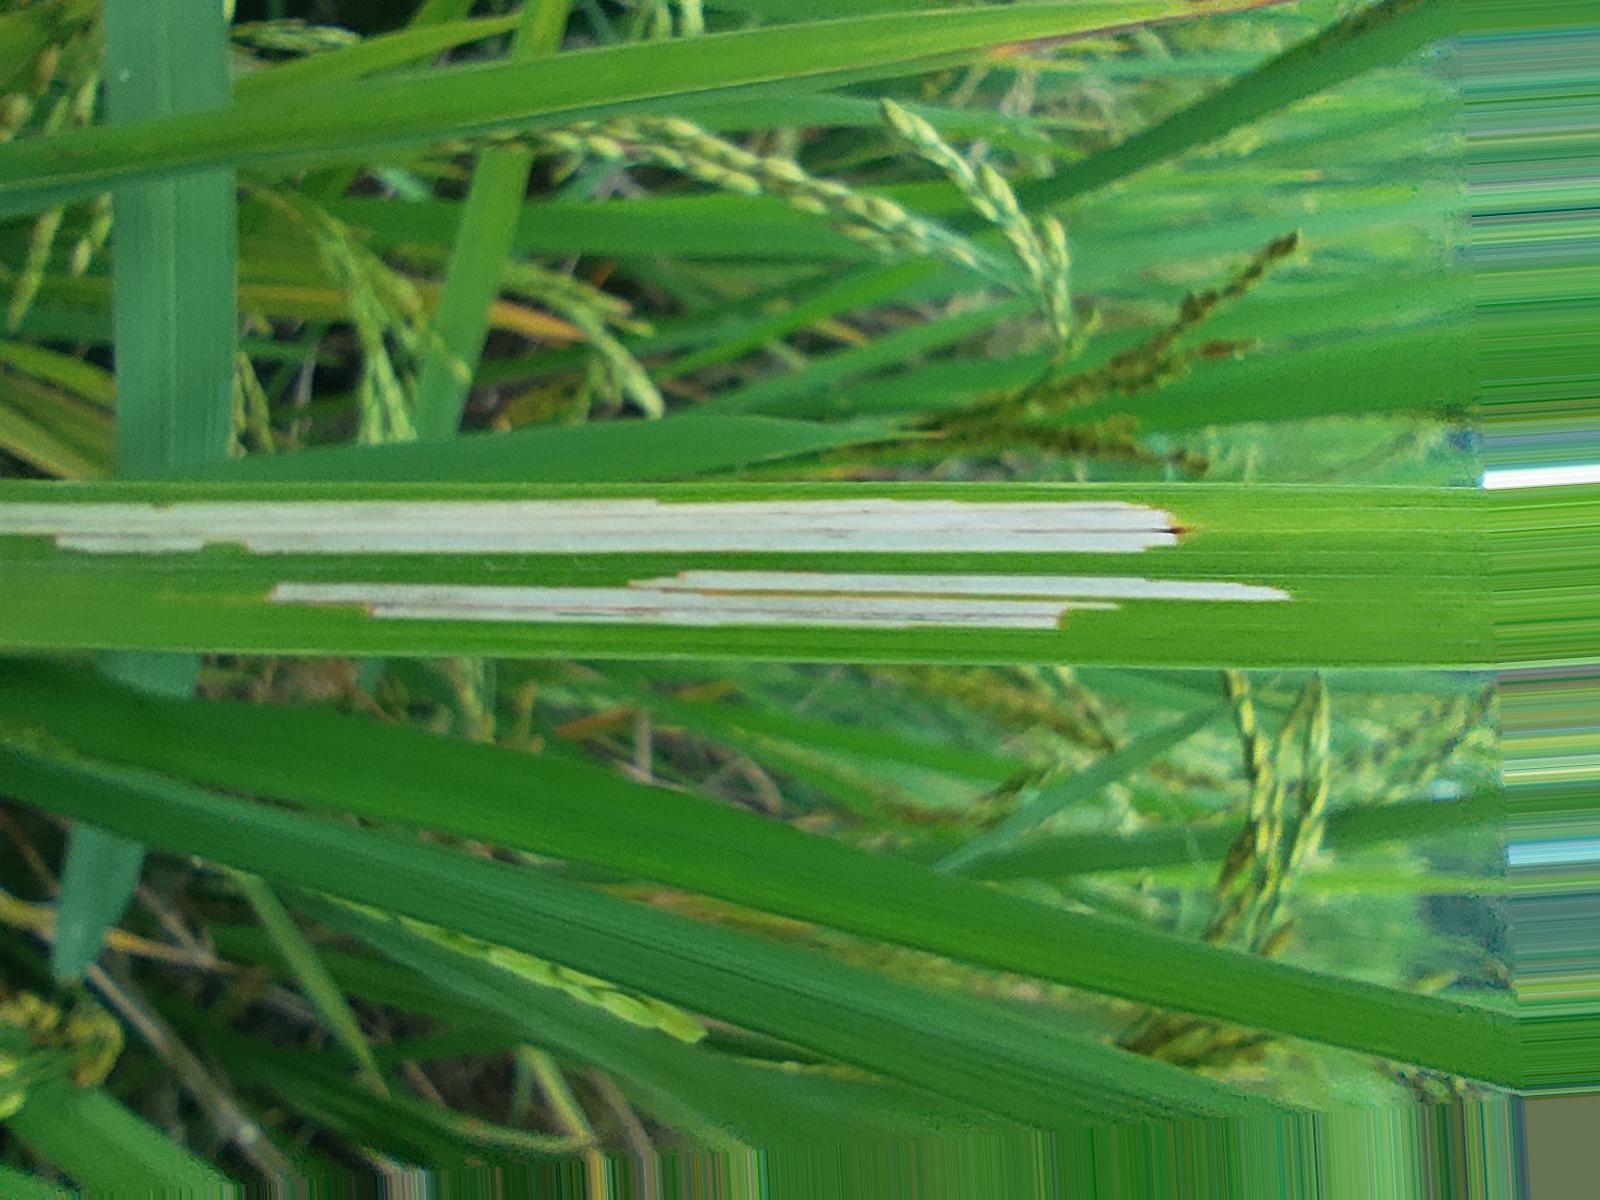
Nhãn: Sâu gai ( Hispa )